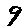
Label: 9